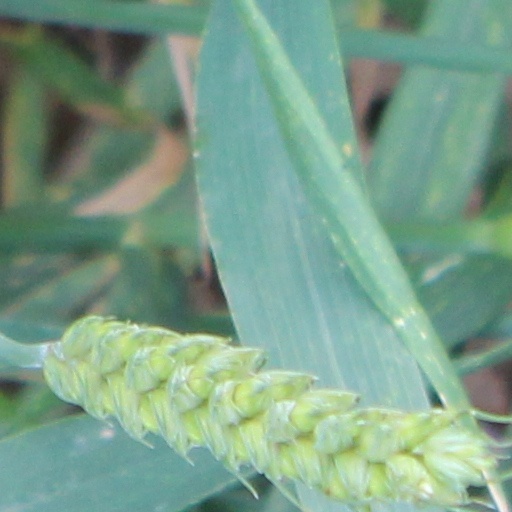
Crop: wheat